History of Canada (1982–present)

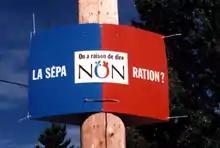
The "No" sign, during the 1995 Quebec referendum

In 1982, the "Canada Act" was passed by the British parliament and granted Royal Assent by Queen Elizabeth II on March 29. The corresponding "Constitution Act" was passed by the Canadian parliament and granted Royal Assent by the Queen on April 17, thus patriating the "Constitution of Canada", and marking one of Trudeau's last major acts before his resignation in 1984. Previously, the constitution has existed only as an act of British parliament, and the documents remained there. Canada had established complete sovereignty as an independent country, with the Queen's role as monarch of Canada separate from her role as the British monarch or the monarch of any of the other Commonwealth realms.